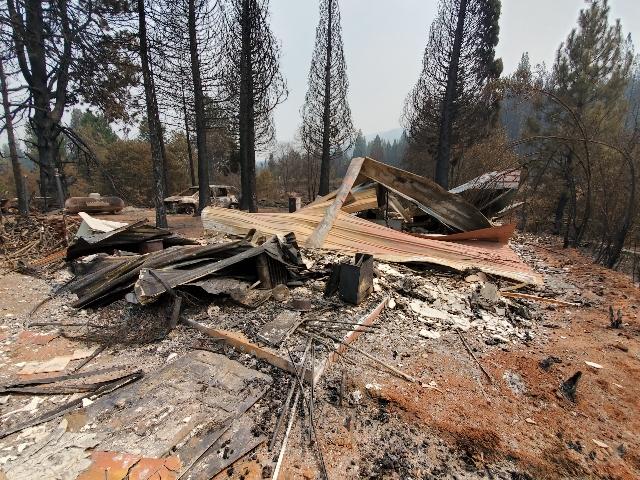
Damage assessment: destroyed